U3 (Hamburg U-Bahn)

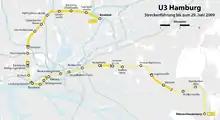
U3 before line swap in 2009

The ring line was built from 1906 to 1912 and had a length of and with 23 stations. The first part of the line which was first opened in February 1912, was the part between Rathaus via Hauptbahnhof and to Barmbek. On 2 January 1967 the first part of the line to Billstedt opened with the section leading to Horner Rennbahn. Since then, the U3 line was not a ring line anymore until the year of 2009.